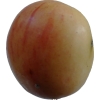
Label: Apple 14